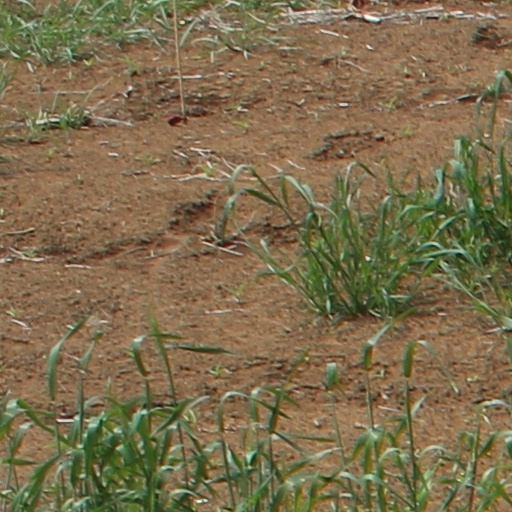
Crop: wheat